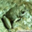
Label: frog